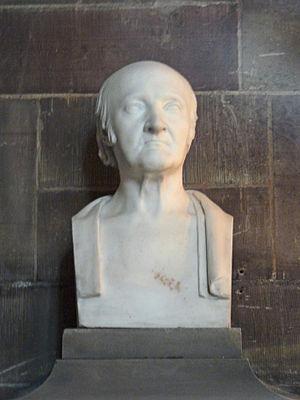
Strasbourg, Temple Neuf
Bernard-Frédéric, baron de Turckheim, est un homme politique français.